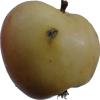
Label: apple